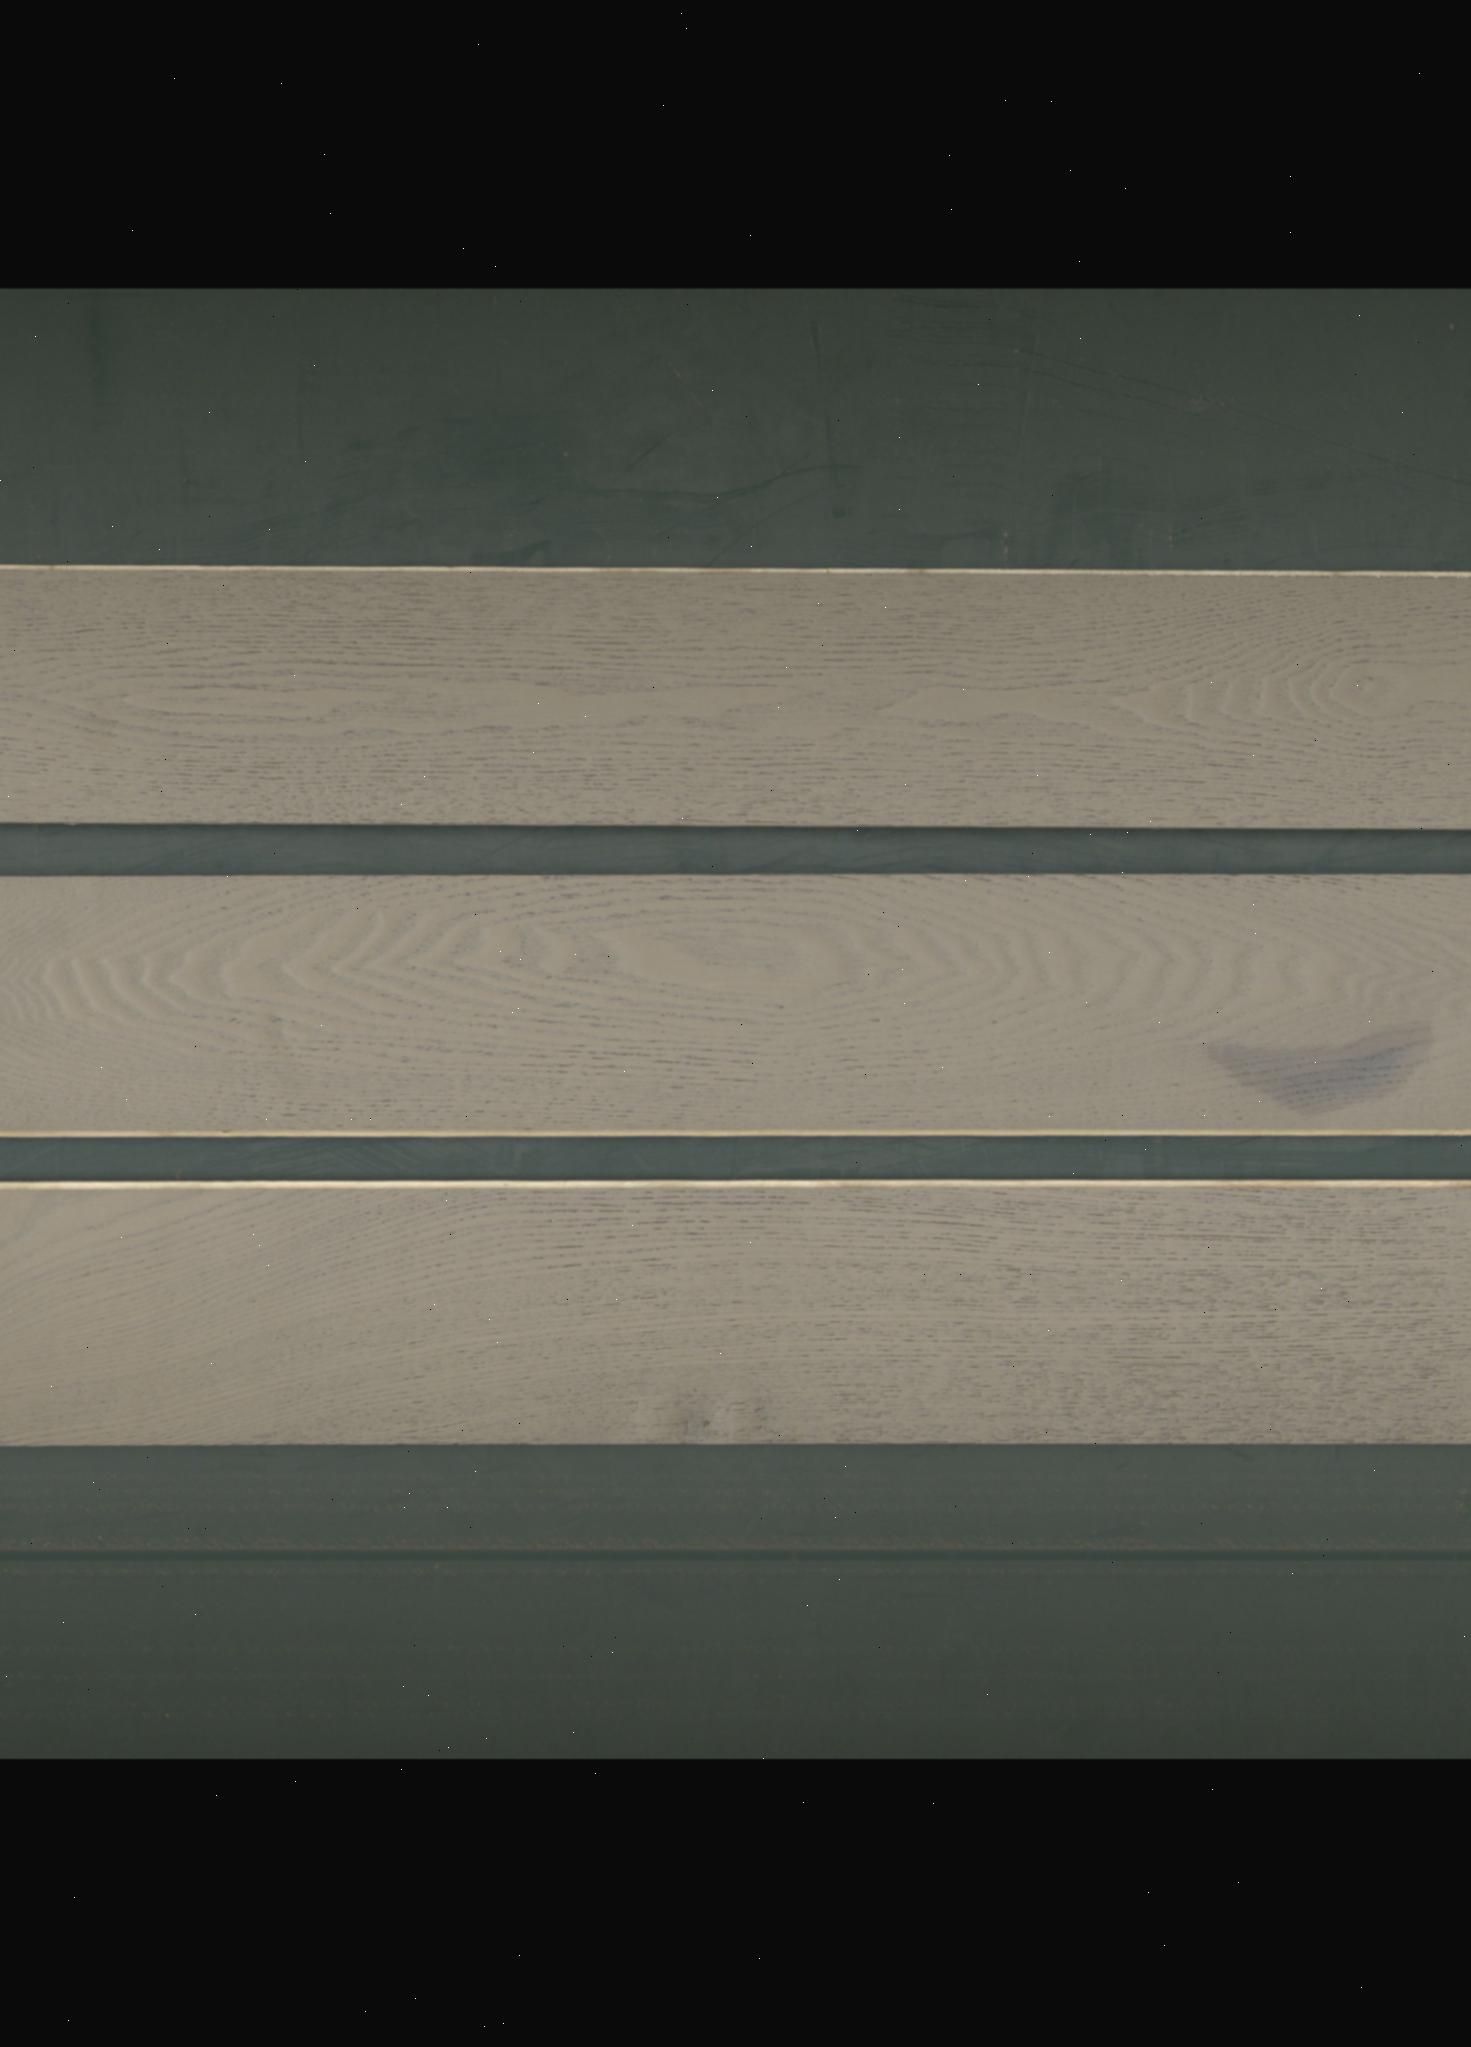
Label: mixers